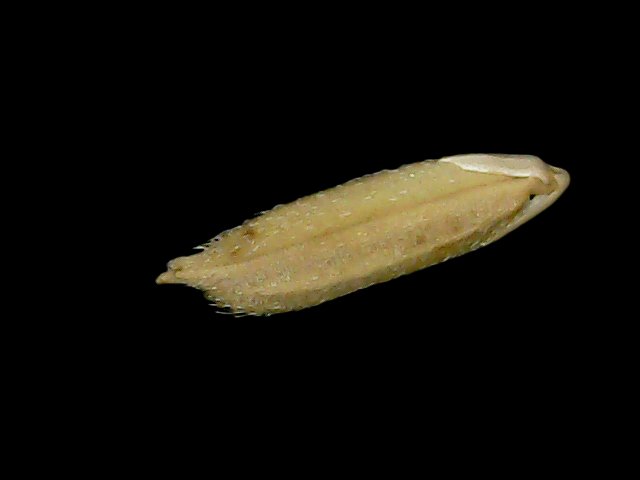
Rice variety: Bd49